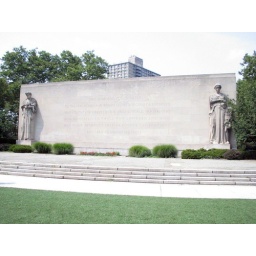
Pretty cool. That grass in front of it, though, is a field of astroturf.